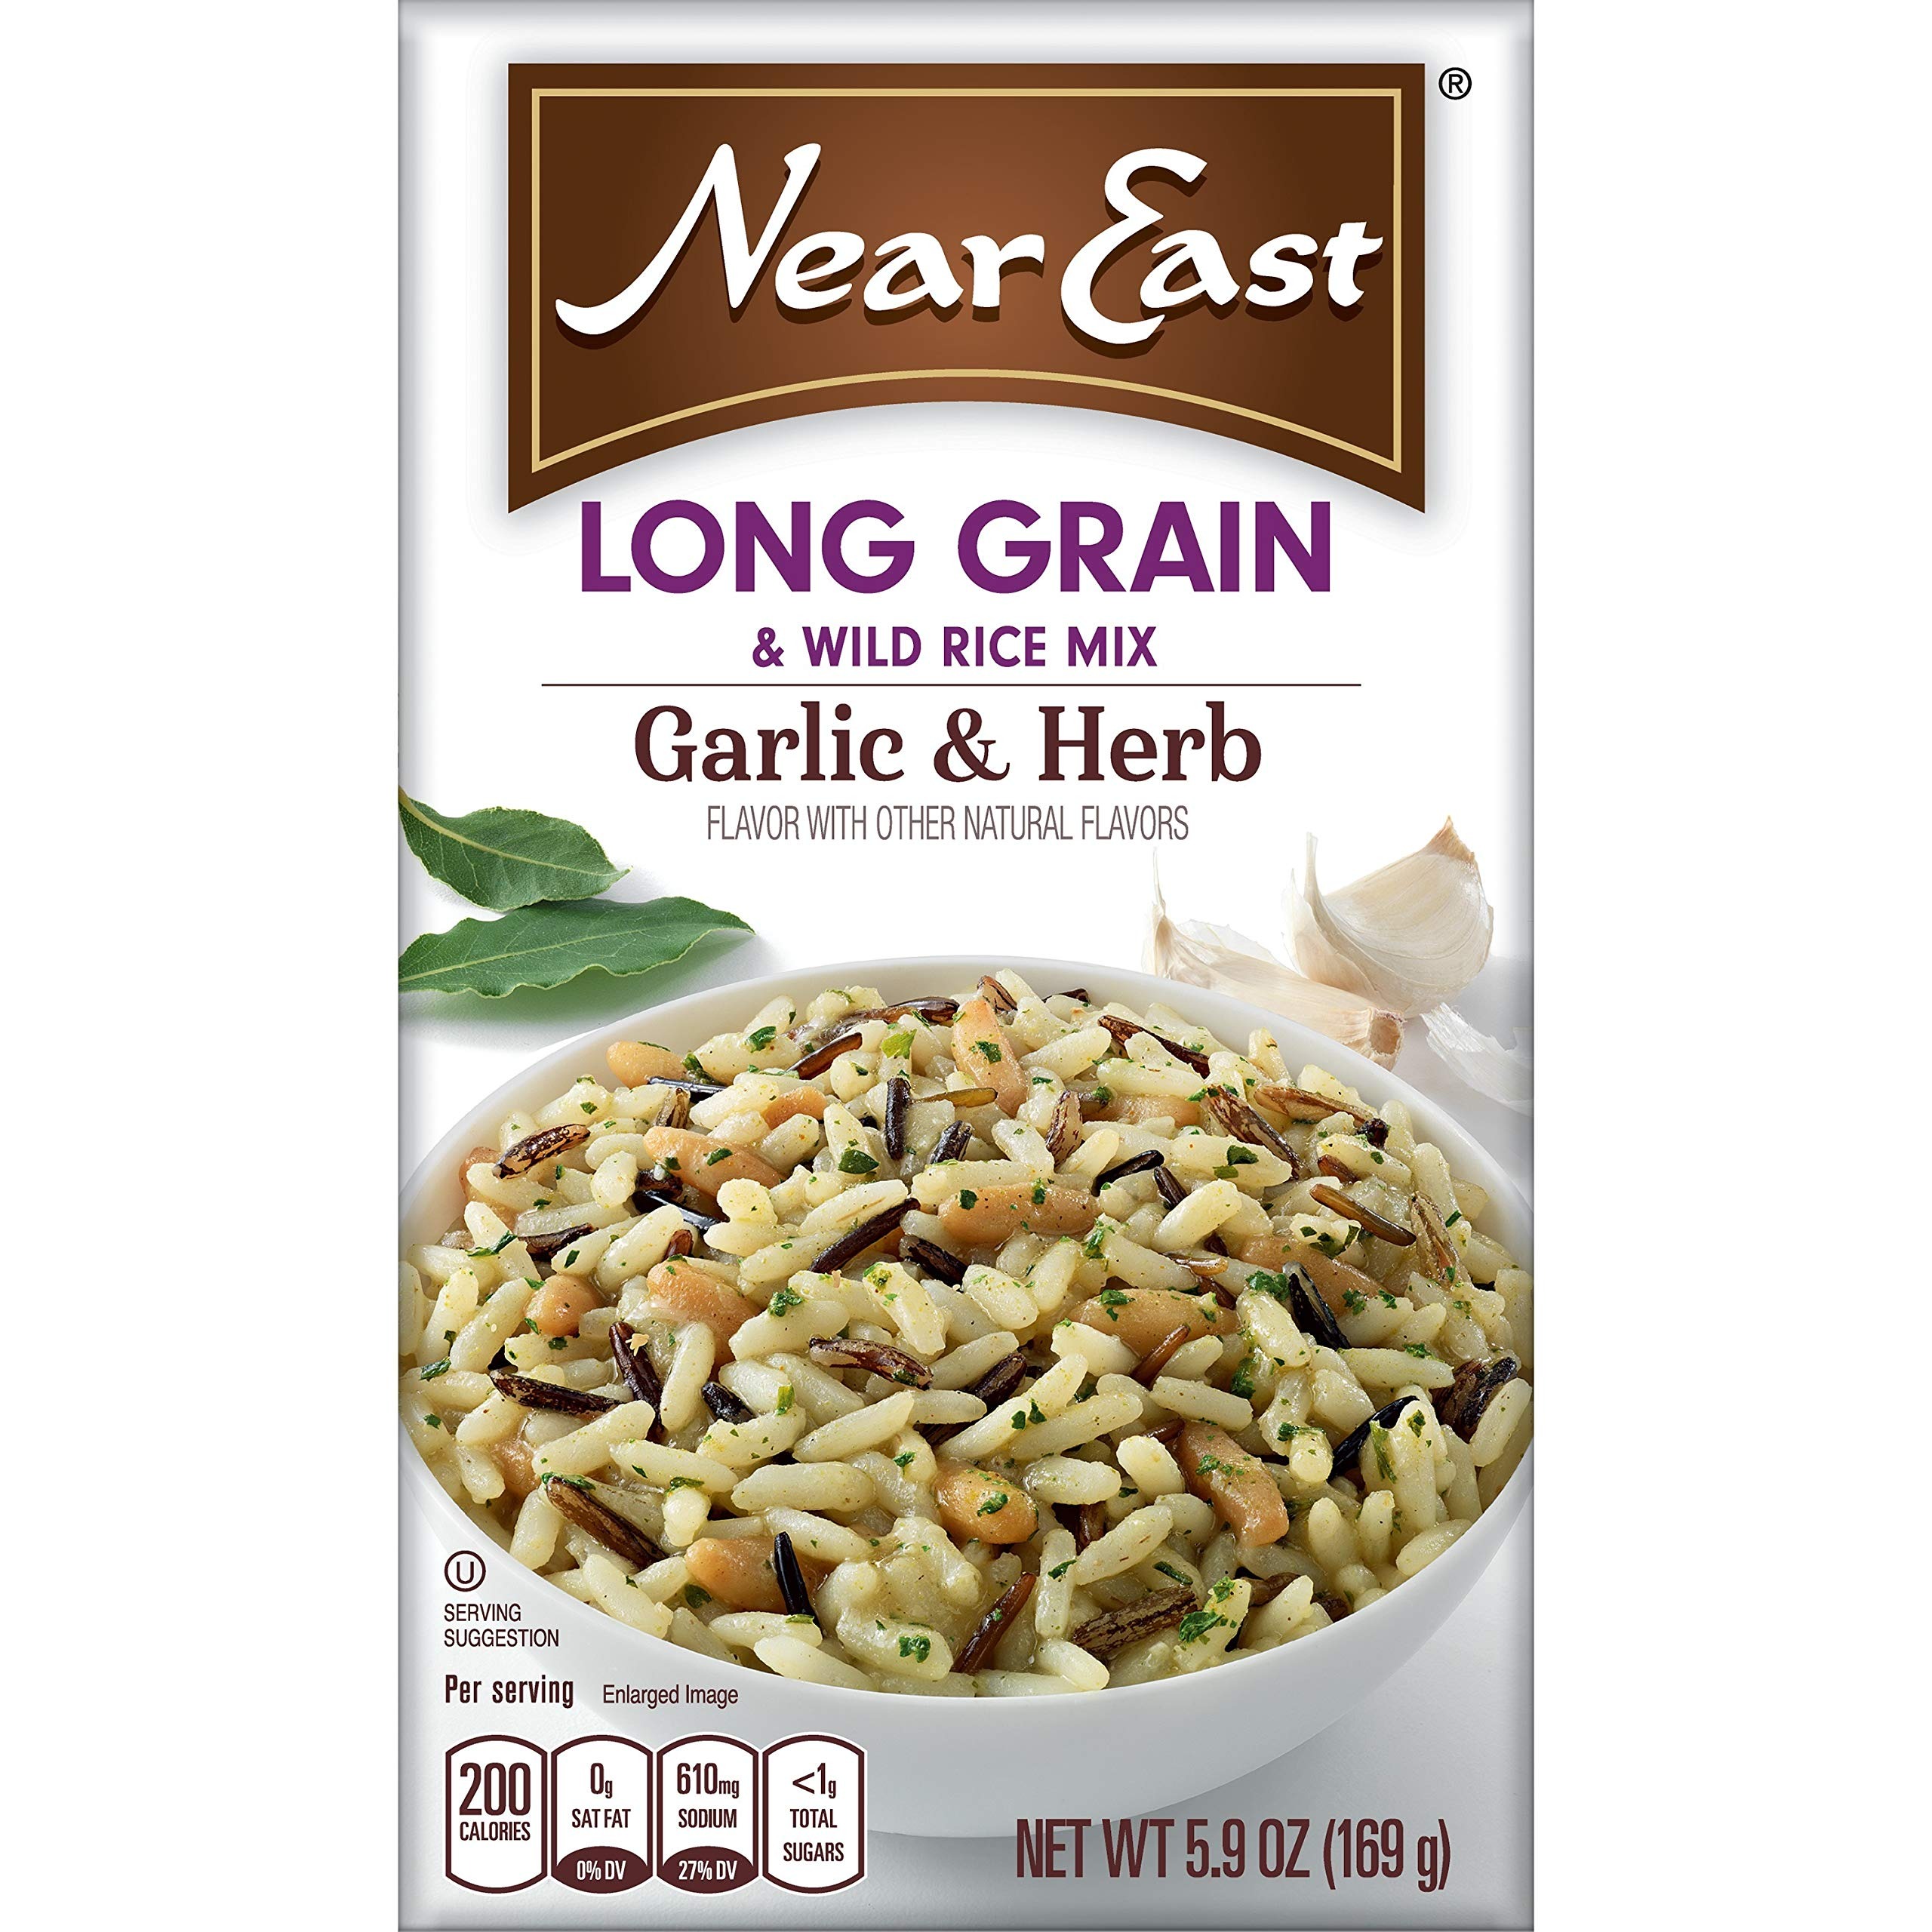
Item Name: Near East Long Grain & Wild Rice Mix, Garlic & Herb, 5.9oz Box
Bullet Point 1: A savory blend of long grain rice and toasted orzo pasta with garlic, oregano, thyme and basil
Bullet Point 2: Made with 100% natural, certified kosher ingredients
Bullet Point 3: Cooks in under 30 minutes
Bullet Point 4: Separate seasoning packet contains a blend of herbs and spices to create for an authentic flavor from around the world
Bullet Point 5: Make tonight special by creating an exciting dish with your favorite Near East product. Visit our website's Recipe section to find a simply delicious dish
Value: 5.9
Unit: Ounce

Price: 4.59